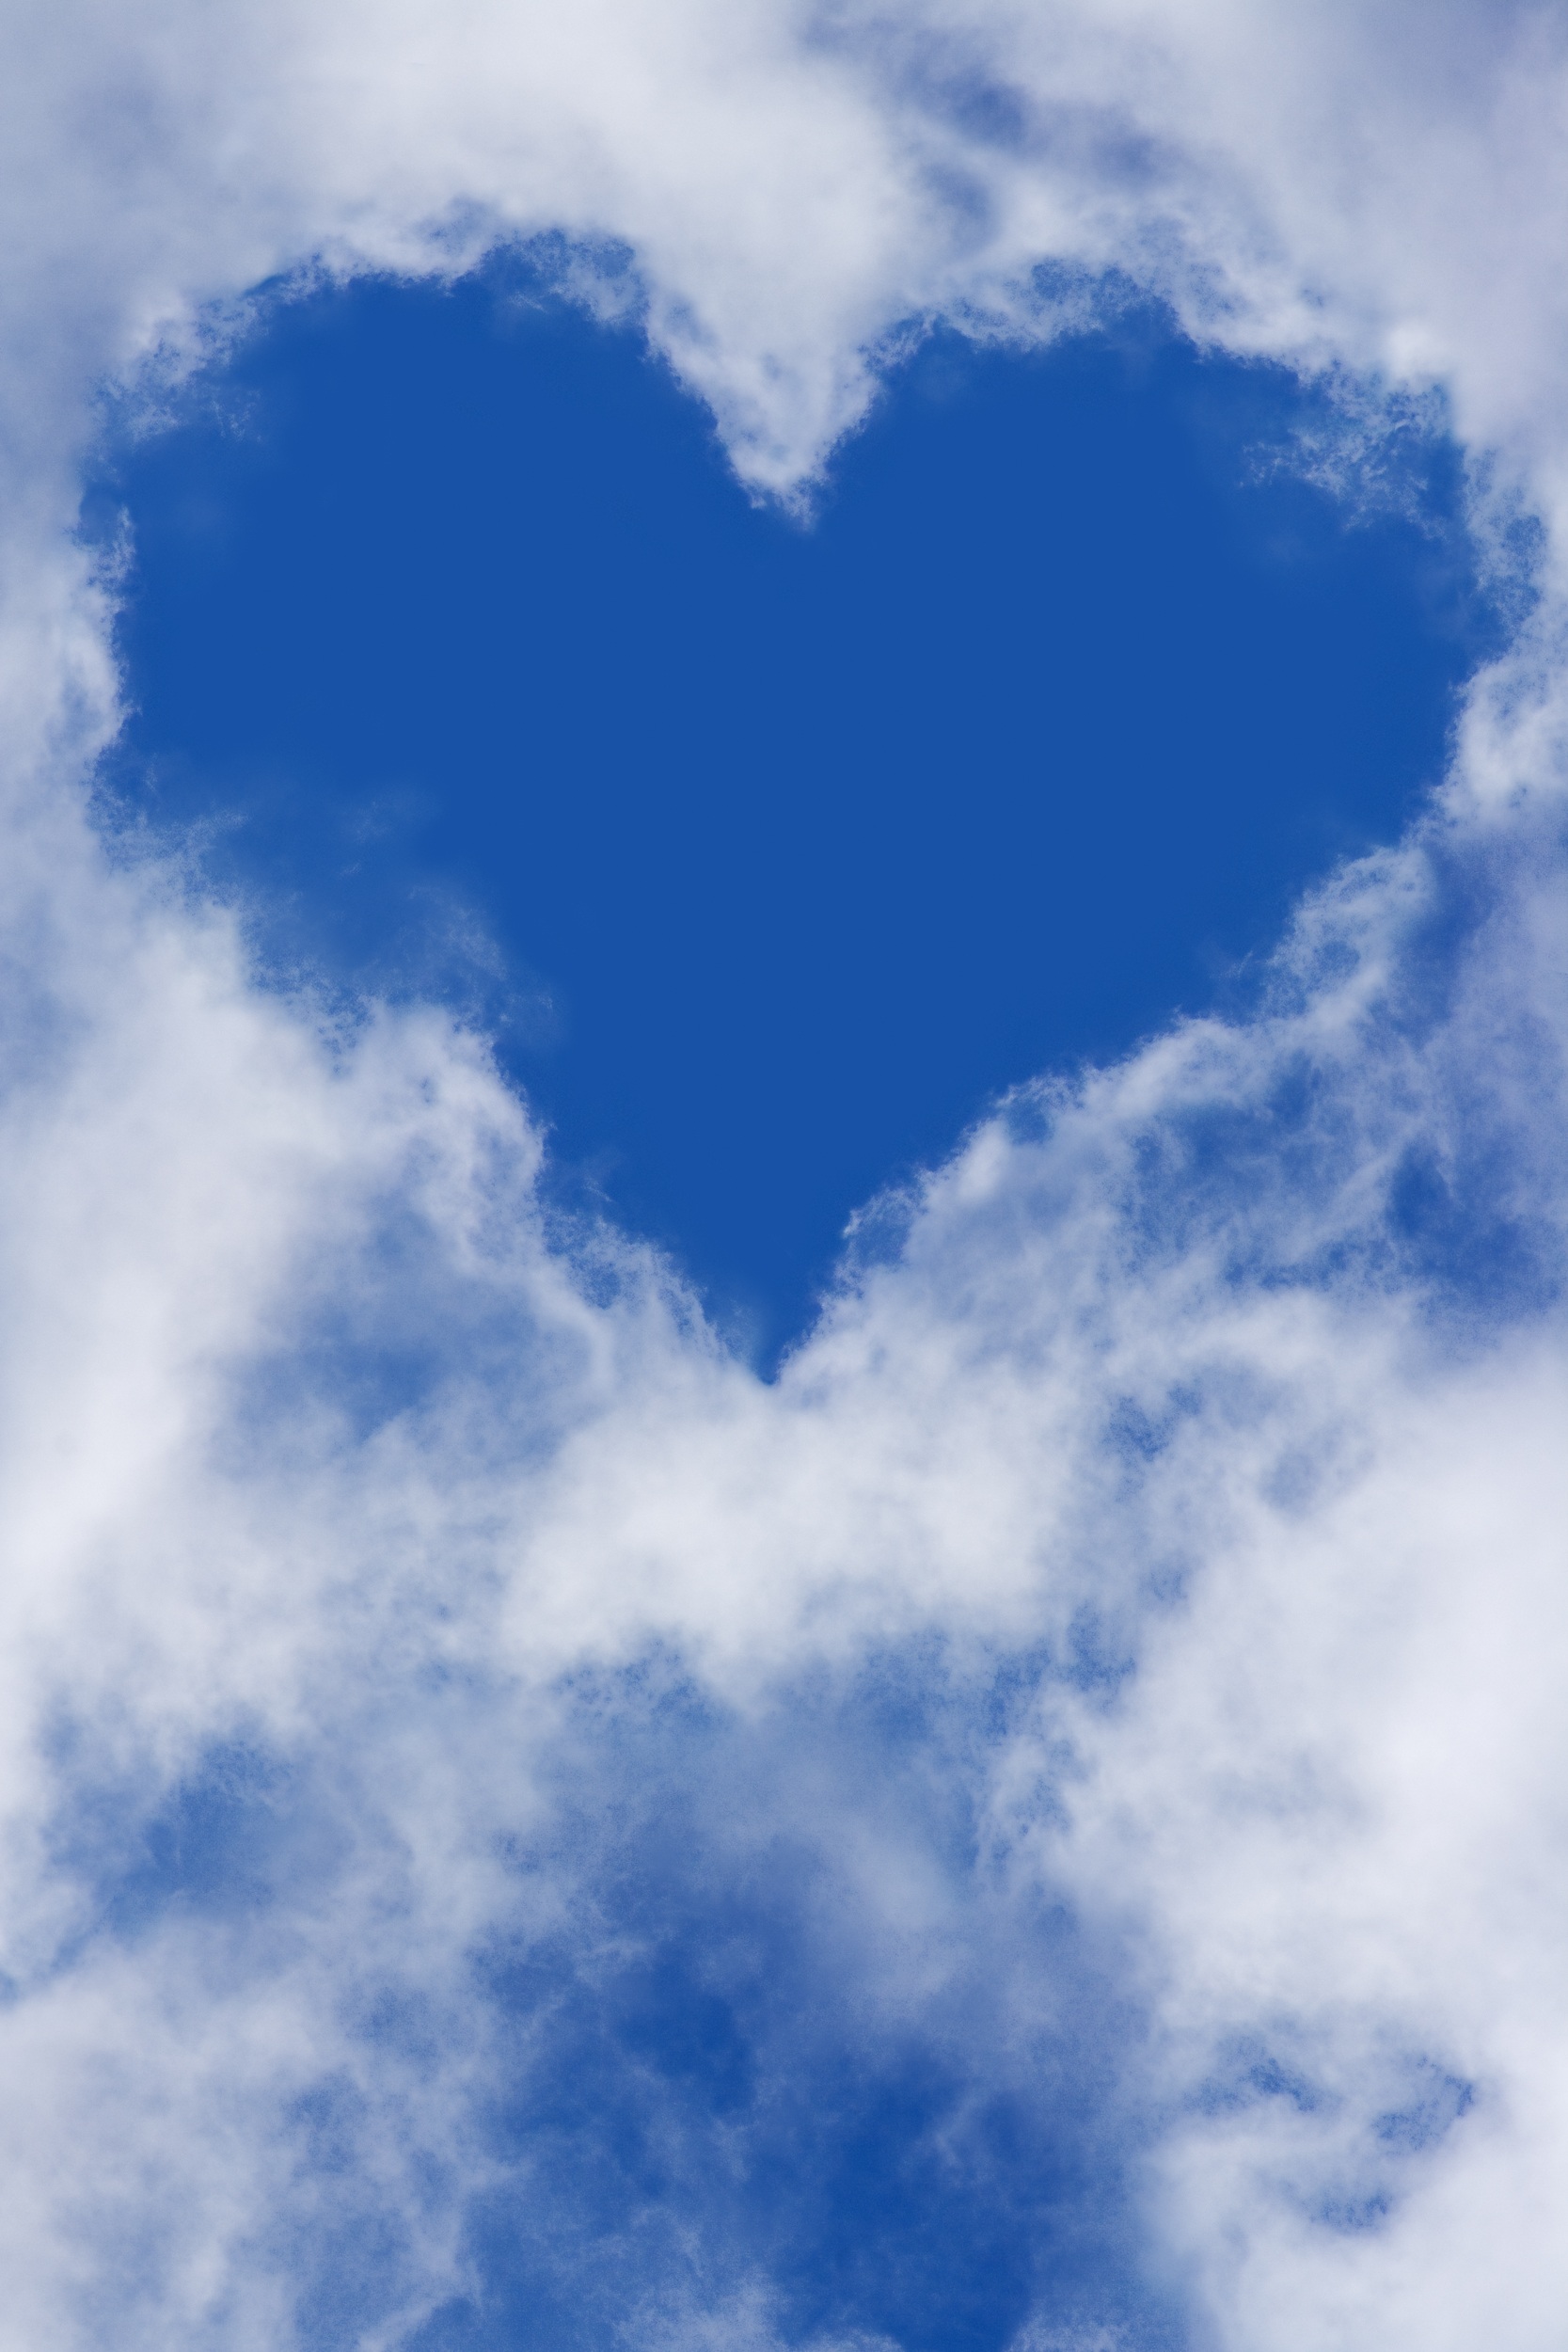
cloud, sky, sunlight, atmosphere, daytime, heart, cumulus, blue, blue sky, clouds, meteorological phenomenon, atmosphere of earth